Qian Daxin

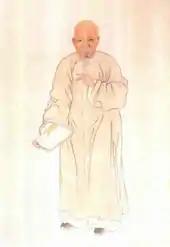
Qian Daxin

Qian Daxin (1728–1804) was a Qing dynasty scholar-official, historian, and linguist. He served as a commissioner of education and examinations in Guangdong Province.